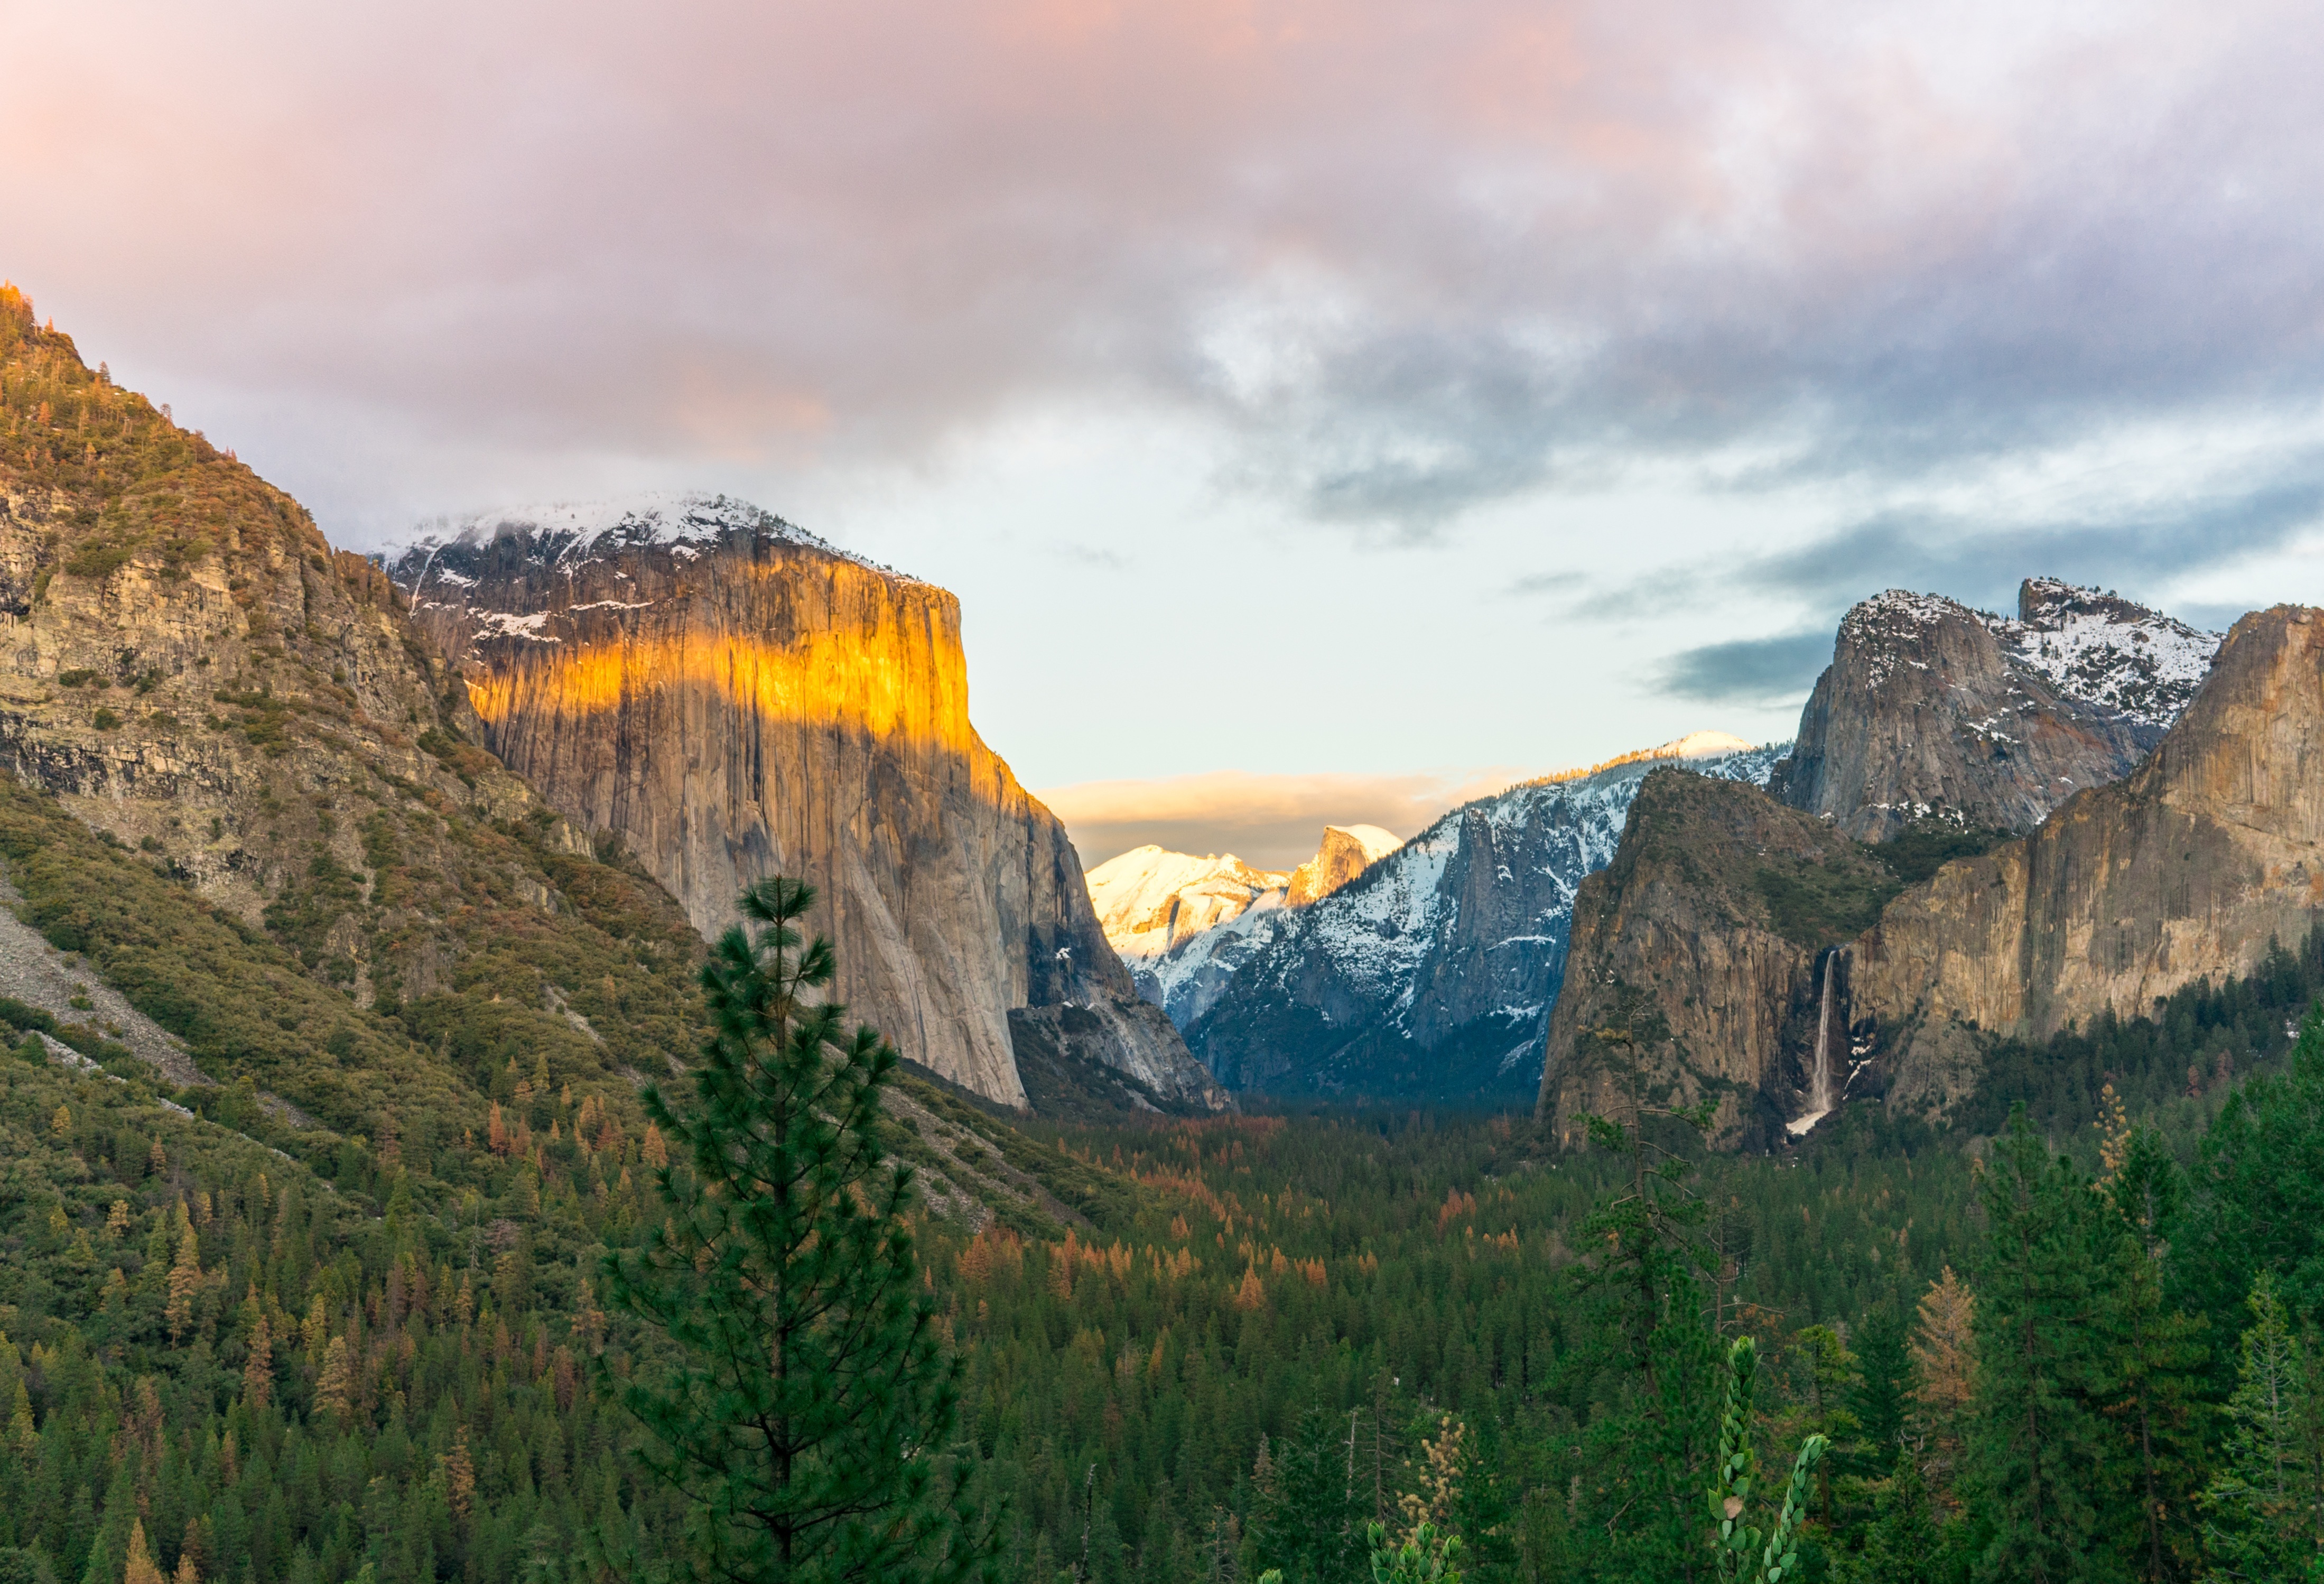
landscape, nature, rock, wilderness, mountain, cloud, sun, valley, mountain range, stone, travel, cliff, scenery, terrain, national park, ridge, geology, alps, plateau, landform, mountains landscape, geographical feature, mountainous landforms